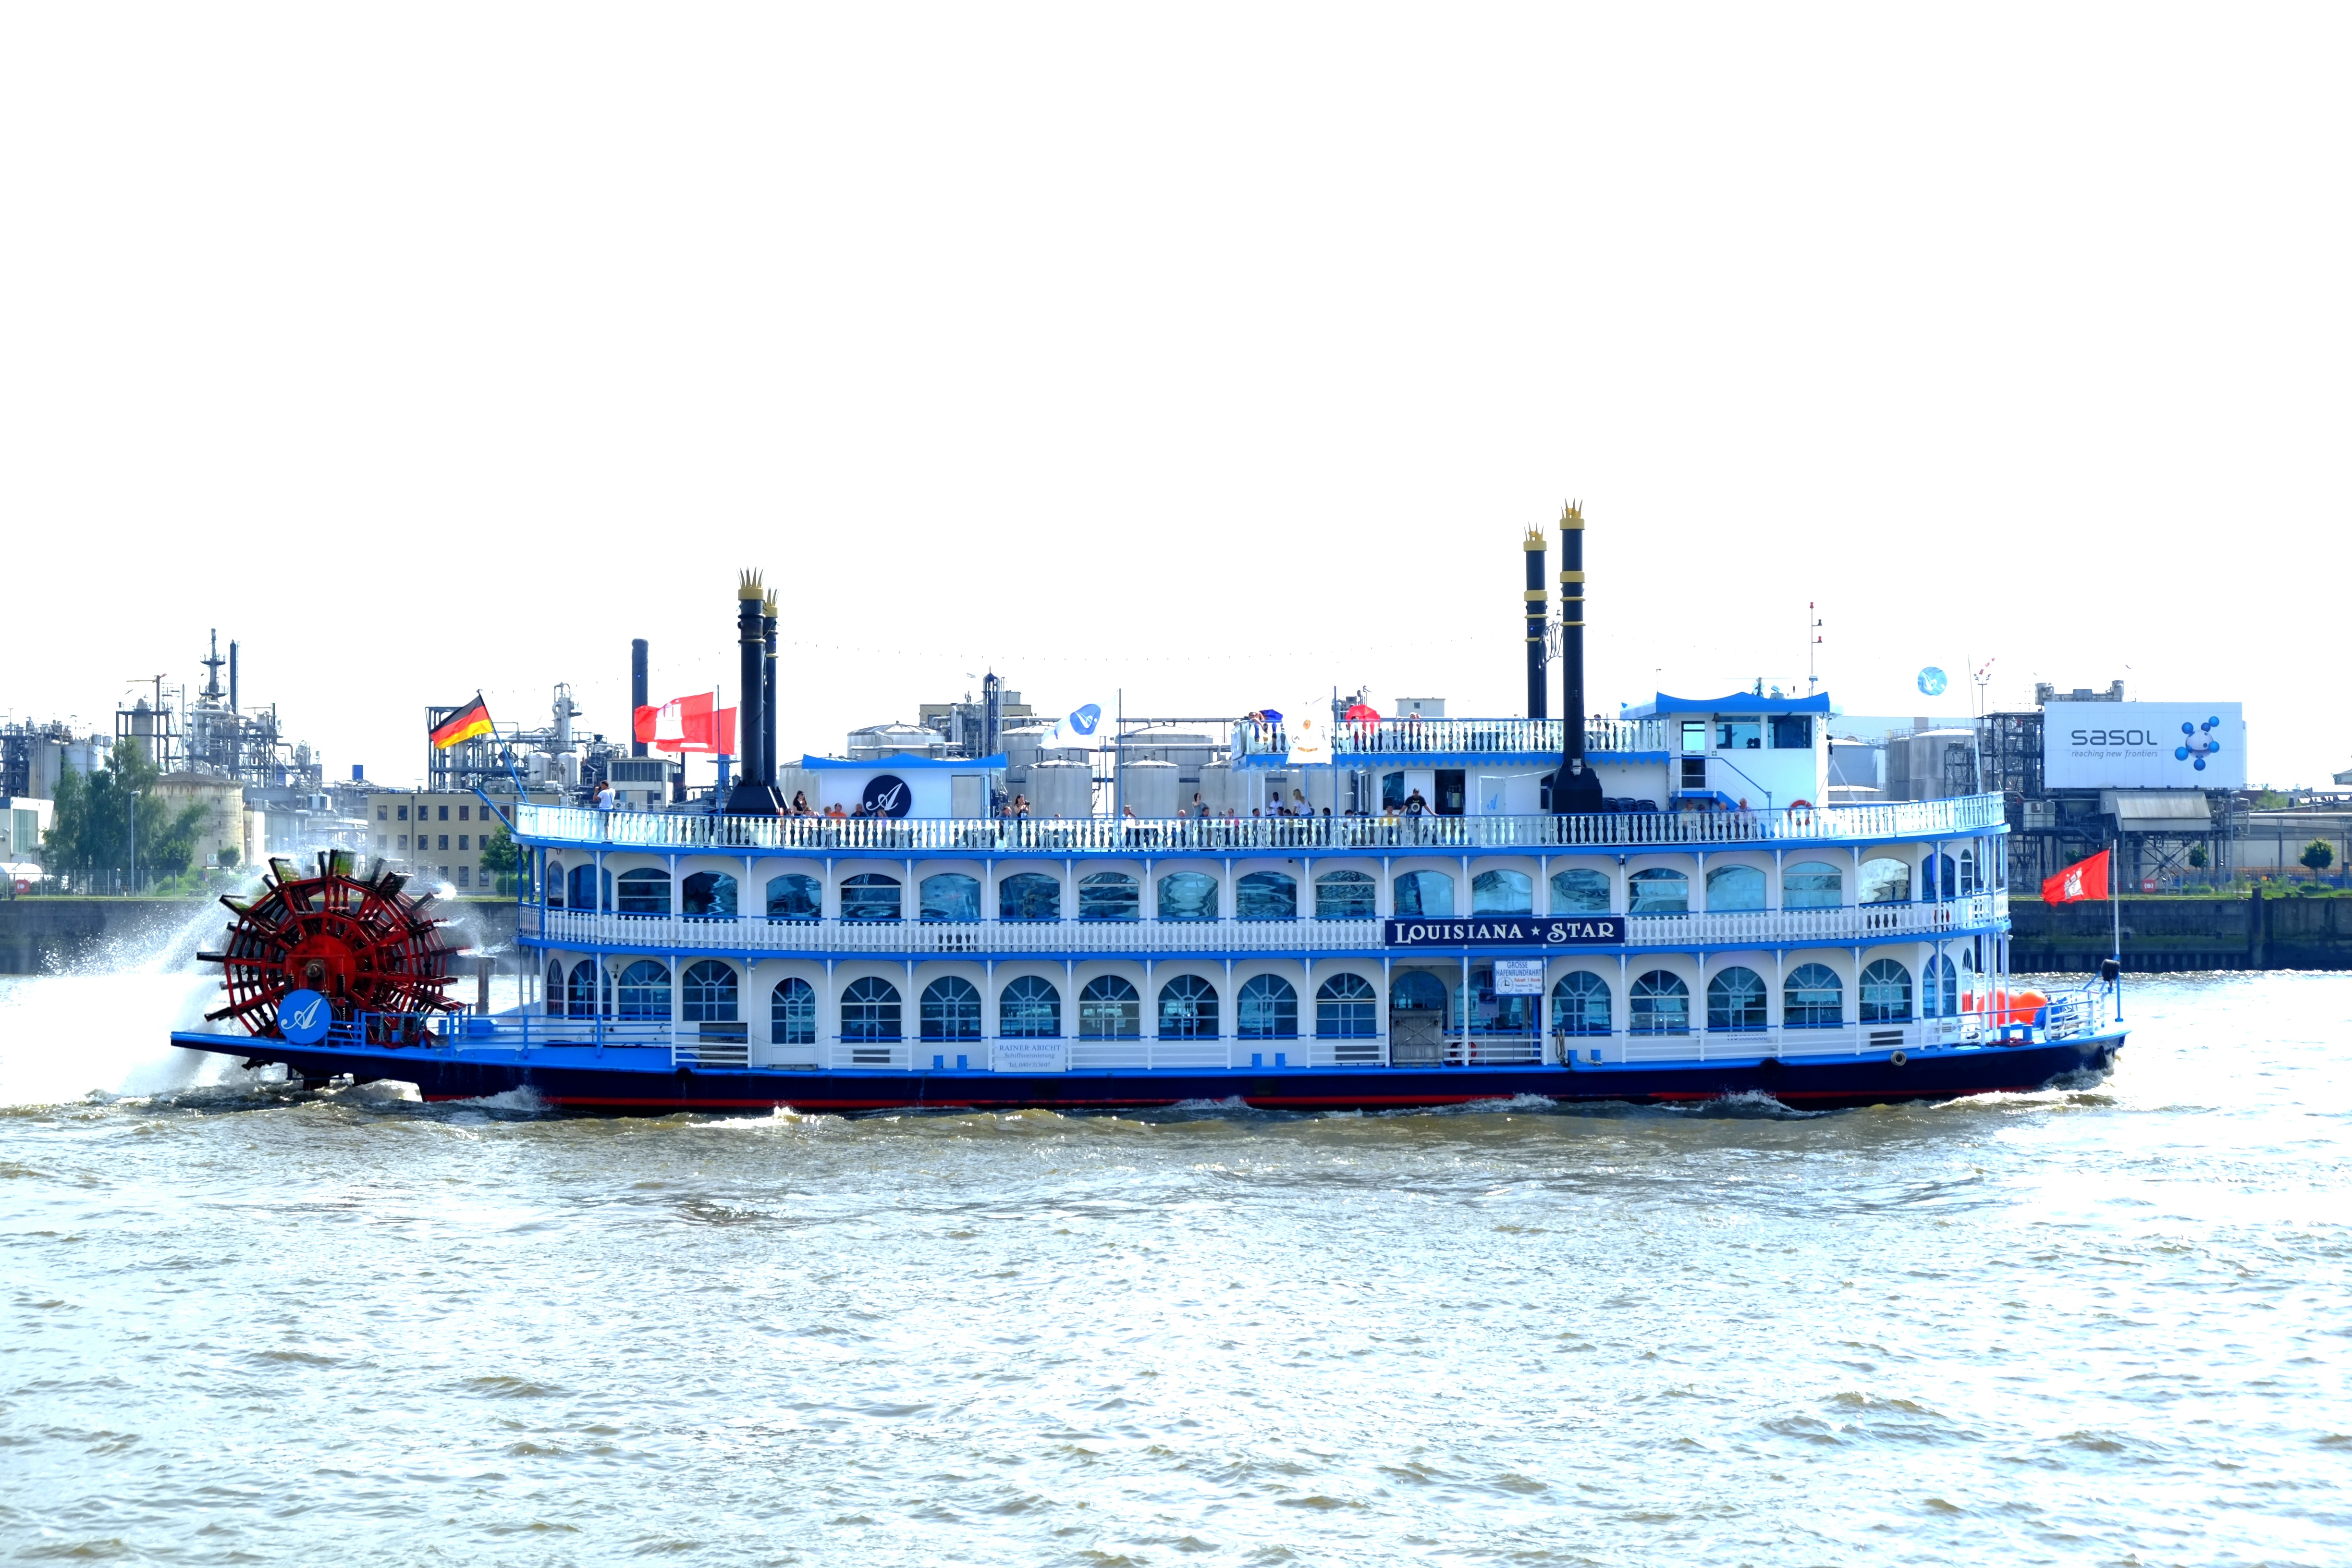
water, river, ship, boot, vehicle, chimney, port, cargo ship, waterway, ferry, germany, channel, steamer, shipping, tugboat, watercraft, steamboat, historically, elbe, hamburg, mississippi, container ship, motor ship, passenger ship, paddle steamer, freight transport, paddle steamers, steam powered, paddle wheel, boat trip, beautiful steam ship, bulk carrier, floating production storage and offloading